Guinston United Presbyterian Church

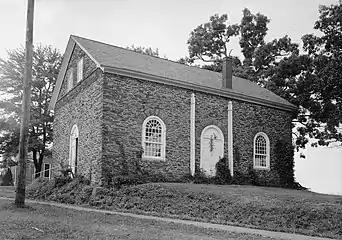

The Guinston United Presbyterian Church is an historic Presbyterian church building which is located in Chanceford Township, Pennsylvania, York County, Pennsylvania.